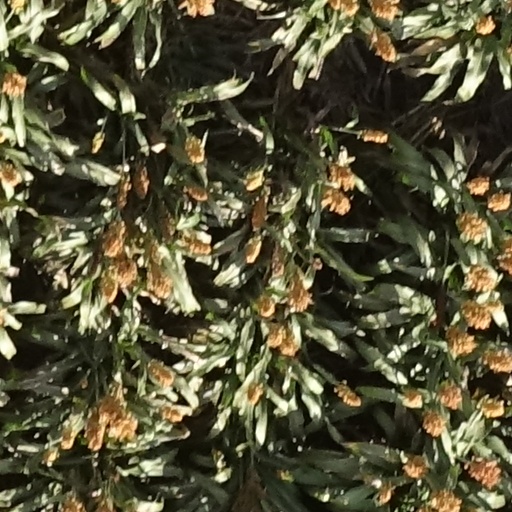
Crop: sorghum